Felix Hausdorff

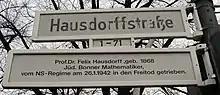
Hausdorffstraße (Bonn)

Hausdorff's library was sold by his son-in-law and sole heir, Arthur König. The portions of Hausdorff's "Nachlass" which could be saved by Hans Bonnet are now in the university and State Library of Bonn. The "Nachlass" is catalogued.